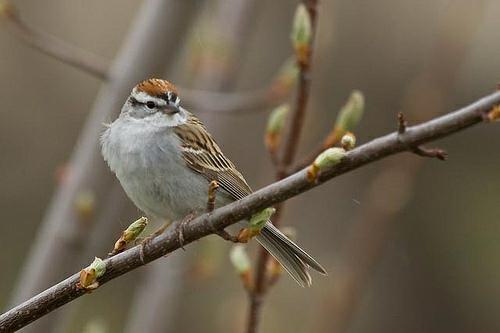
A photo of a chipping sparrow